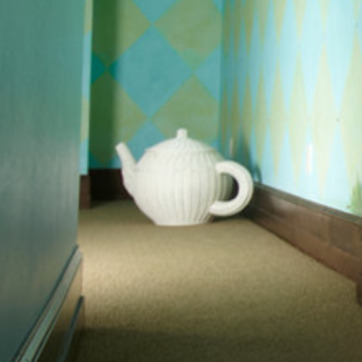
Material: ceramic